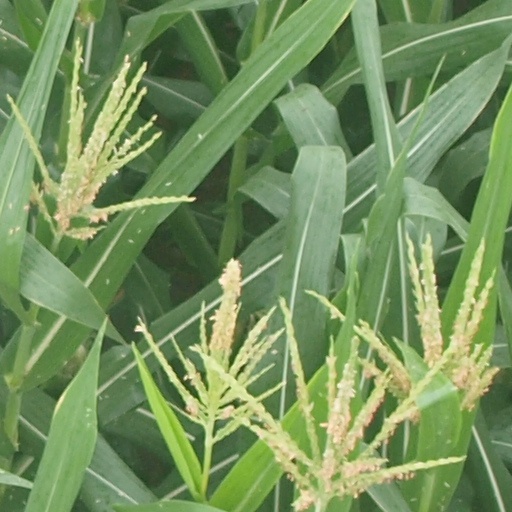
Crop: maize; corn